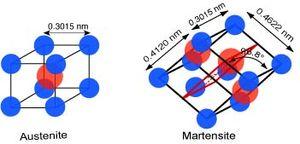
Les structures austénitique et martensitique du Nitinol
Le nickel-titane, connu aussi sous le nom de Nitinol est un alliage de nickel et de titane, dans lequel ces deux éléments sont approximativement présents dans les mêmes pourcentages.